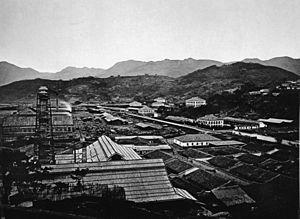
L'arsenal de Fuzhou, aussi appelé arsenal de Mawei est l'un des chantiers navals construits en Chine sur l'ordre de Li Hongzhang et Zuo Zongtang, meneurs du mouvement d'auto-renforcement du gouvernement Qing. L'arsenal était situé à Mamoi, un port près de Fuzhou.